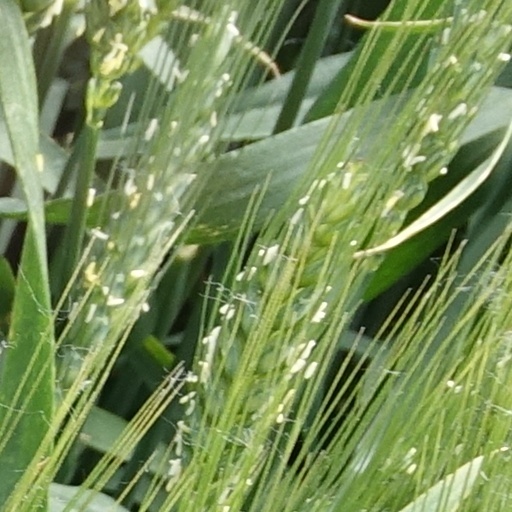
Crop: wheat